Stacking (video game)

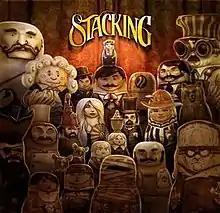

Stacking is an adventure puzzle video game developed by Double Fine Productions and published by THQ in February 2011 for the Xbox 360 and PlayStation 3 video game consoles. A Windows version was released in March 2012, and OS X and Linux versions were released in May 2013. Like Double Fine's previous "Costume Quest", it is a smaller title created during the development period of "Brütal Legend."